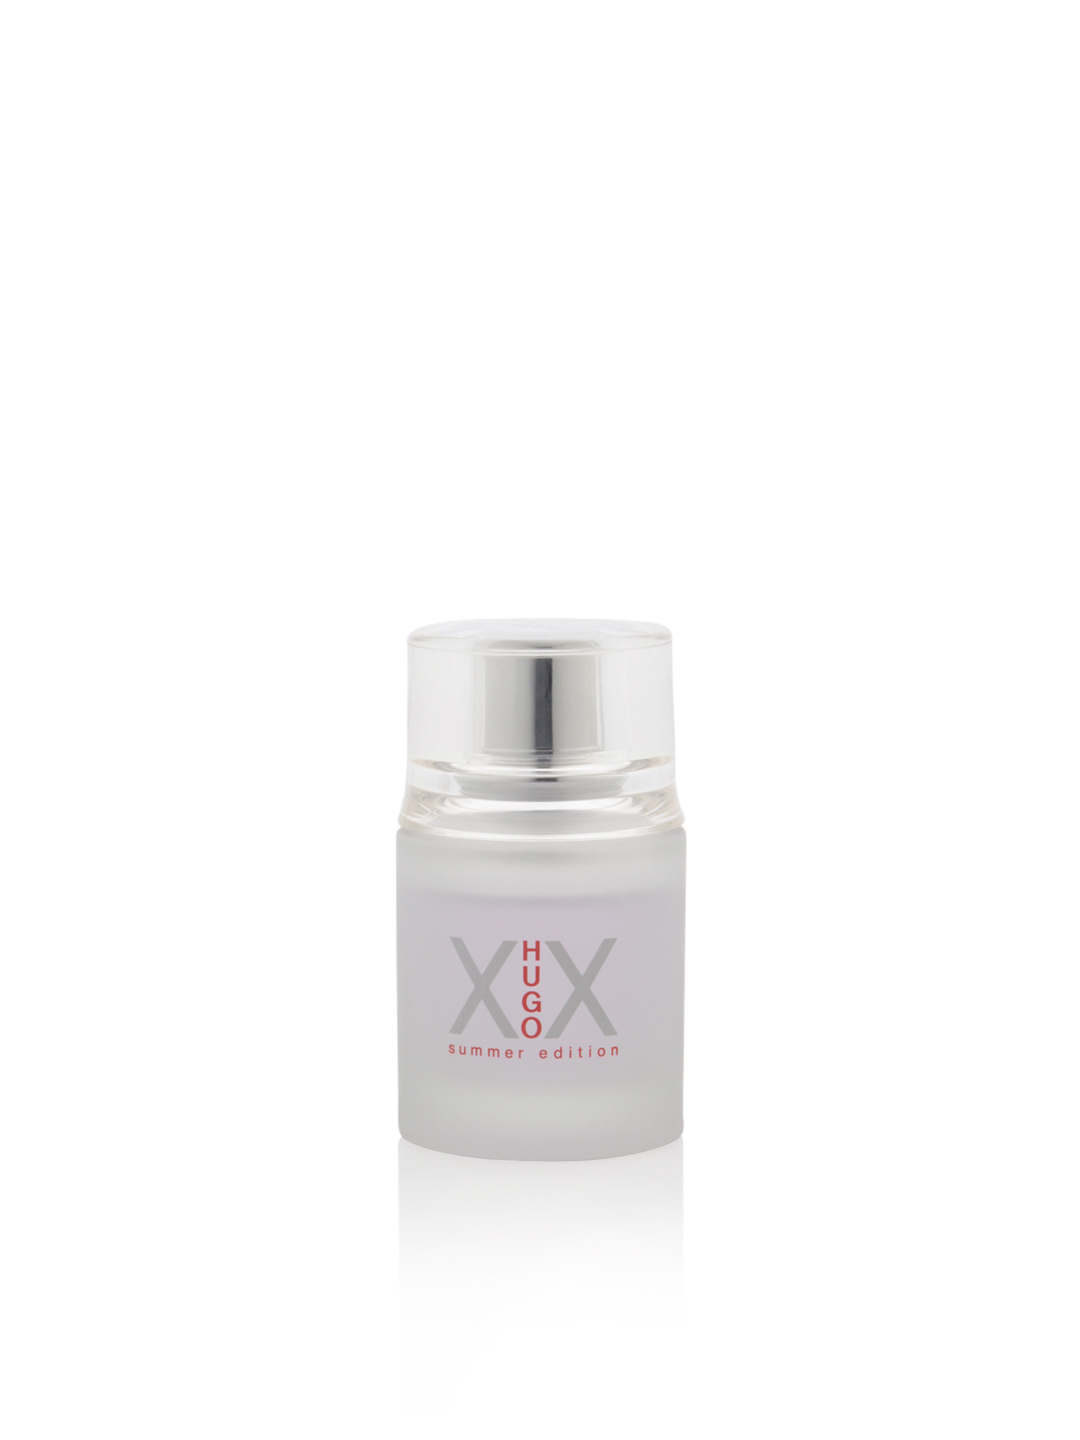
Hugo Women Summer Edition Perfume
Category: Personal Care / Fragrance / Perfume and Body Mist
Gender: Women
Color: Pink
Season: Spring 2017
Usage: Casual